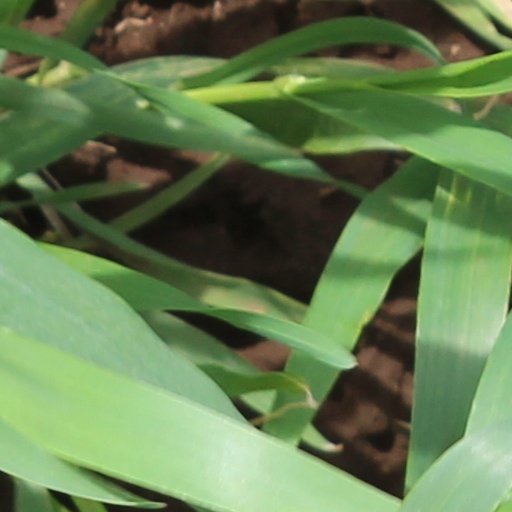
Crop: wheat